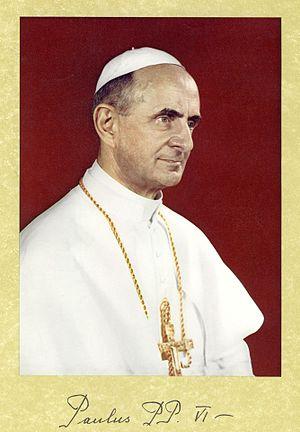
Portait officiel du pape Paul VI